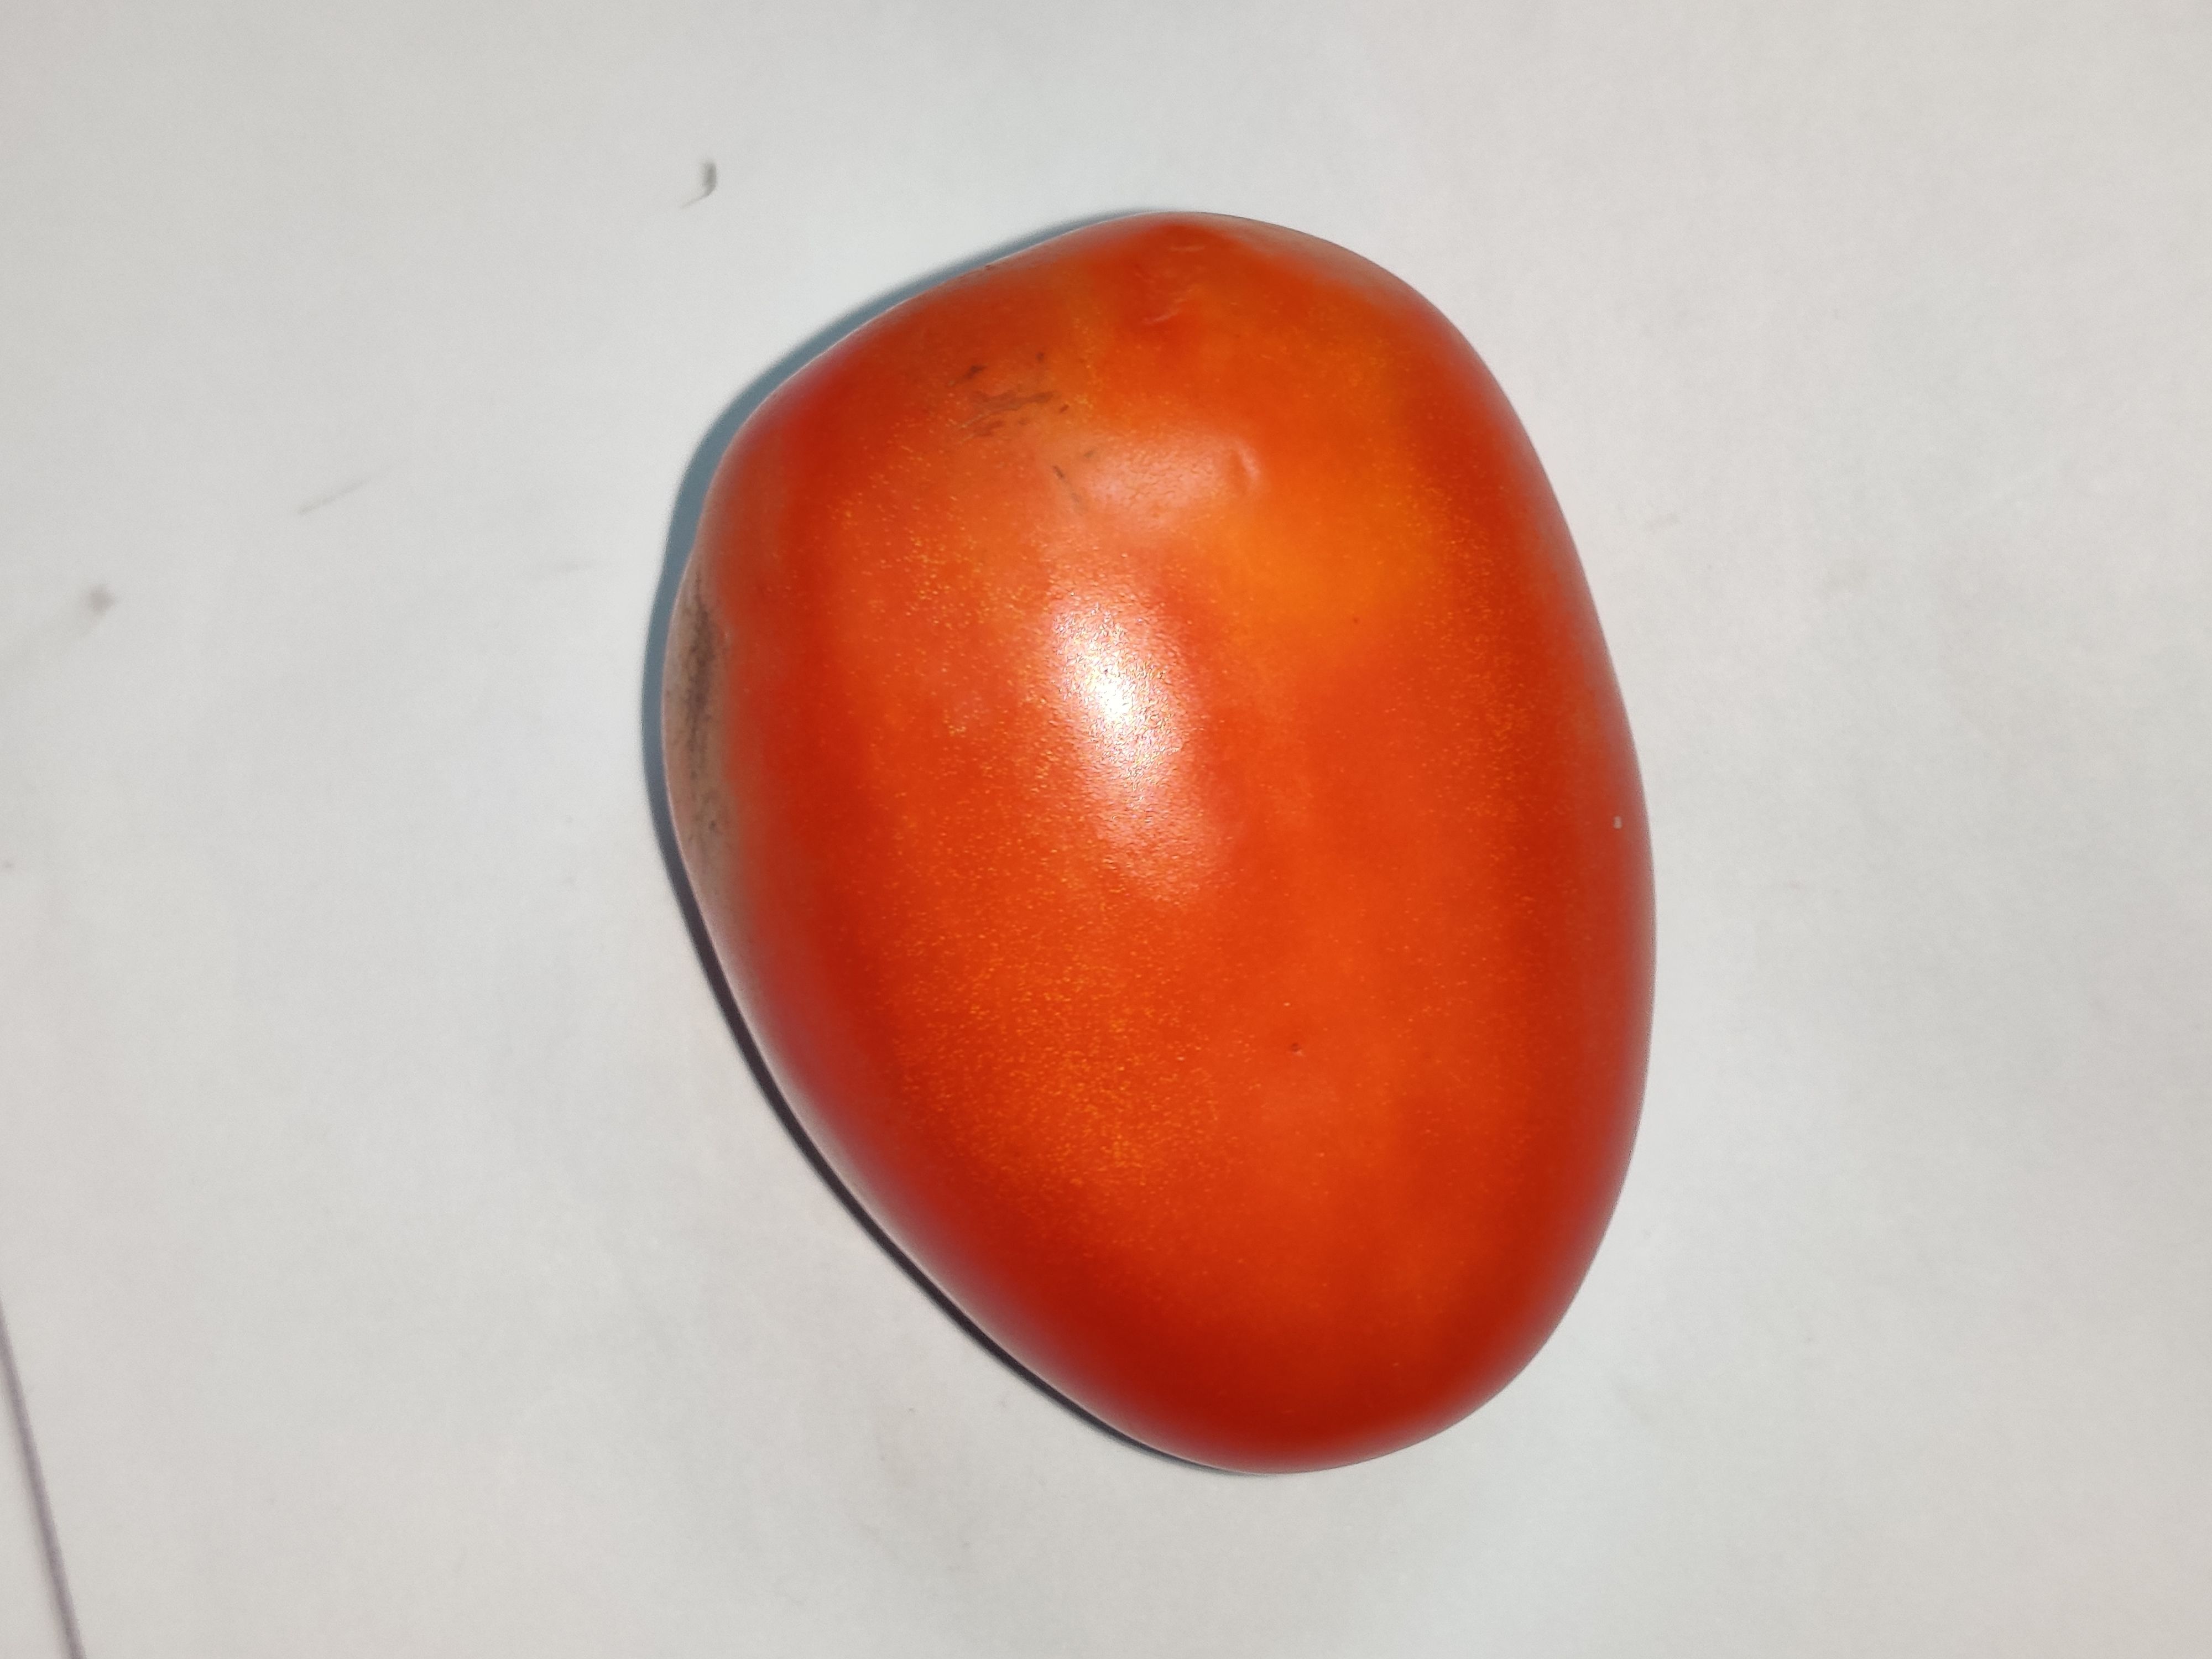
Fruit: tomatoes
Grade: 1st-grade